Huawei Pura

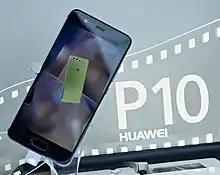
Huawei P10

The Huawei P10 and P10 Plus were launched in Mobile World Congress 2017 on February 26, 2017, at Barcelona, Spain. It has a 20-megapixel monochrome sensor and a 12-megapixel RGB, in which the camera position was retained the same as the P9. Huawei partnered with the Pantone Color Institute in implementing their Color of the Year 2017 named Pantone Greenery into the P10, including 7 more color options.